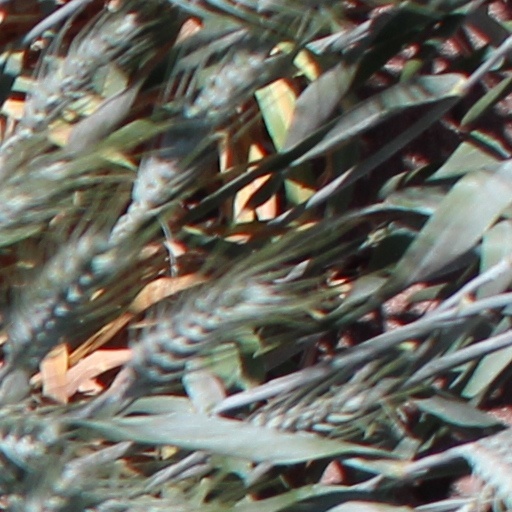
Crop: wheat